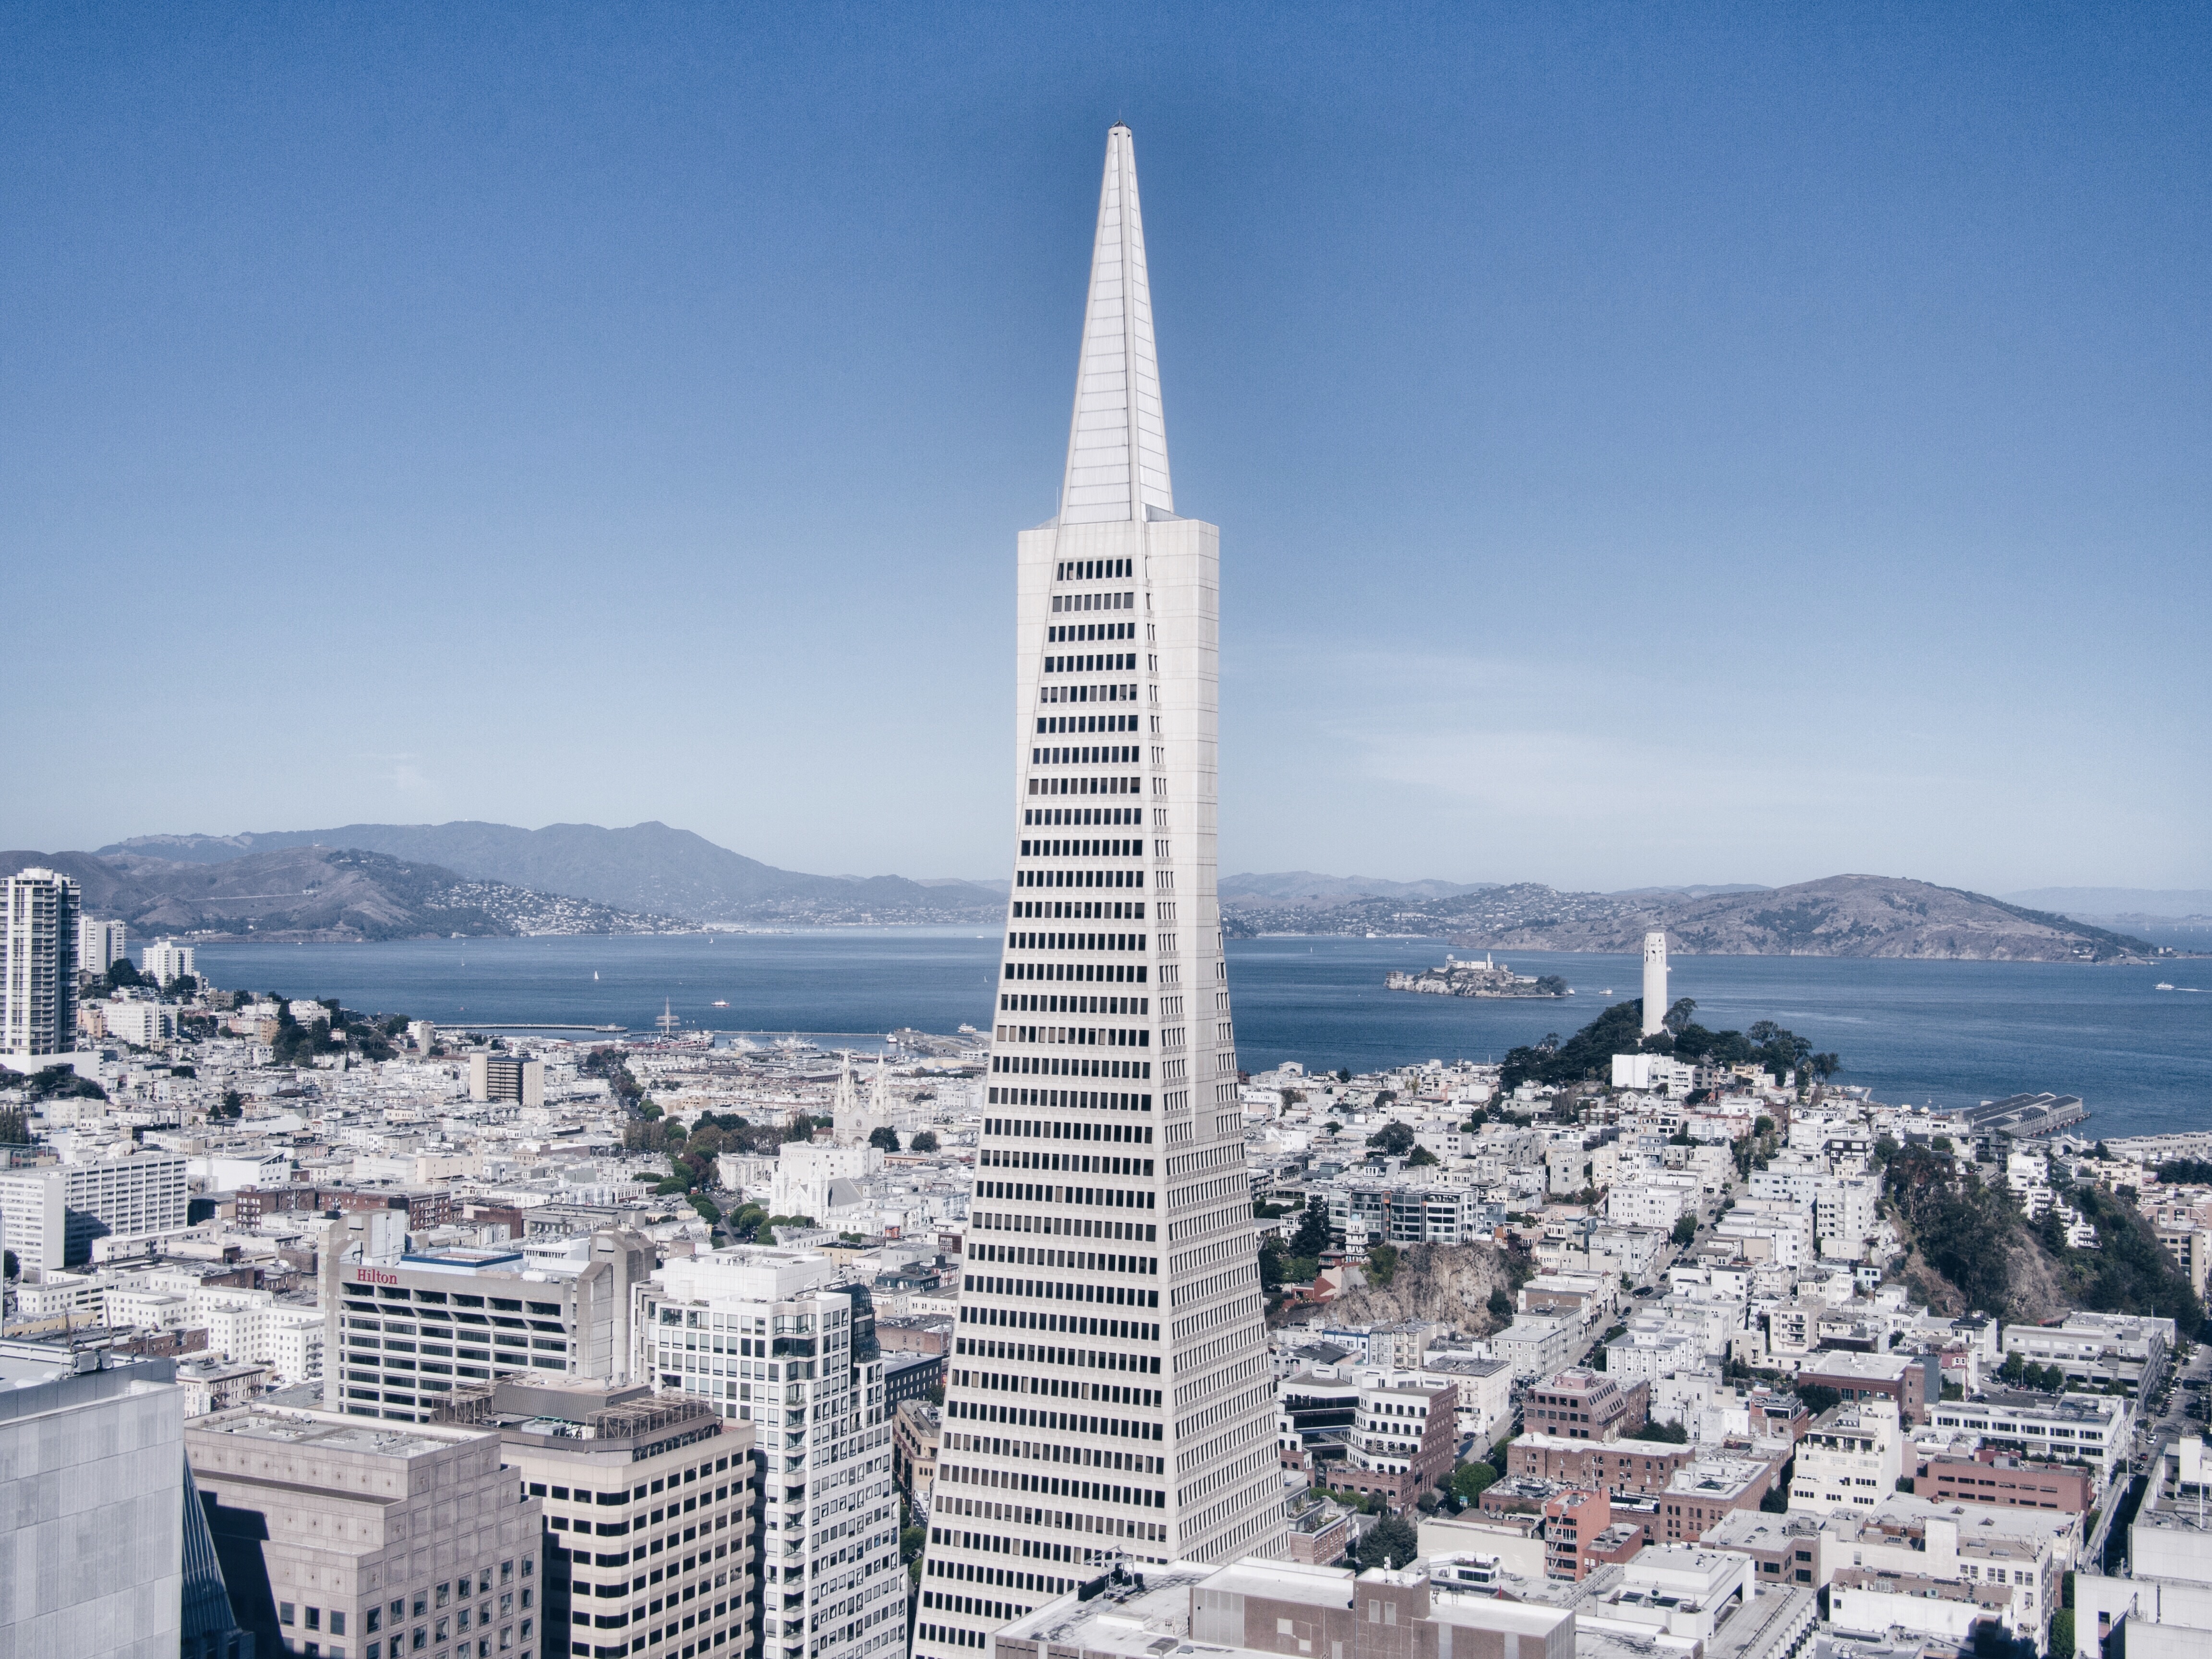
horizon, snow, winter, architecture, skyline, building, city, skyscraper, river, cityscape, downtown, tower, landmark, tower block, spire, metropolis, aerial photography, human settlement